Presidency of Ulysses S. Grant

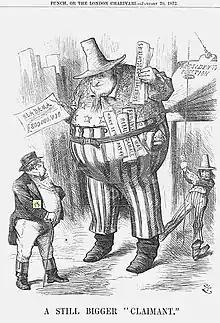
John Bull (Great Britain) is dwarfed by a gigantic inflated American "Alabama Claim" cartoon by Joseph Swain in "Punch – or the London Charivari" 22 Jan 1872.

To keep annexation relevant, Grant mentioned Santo Domingo in his December 1870 State of the Union Address. Congress responded, and in January 1871, created a special commission to investigate the island. However, Senator Sumner continued to vigorously oppose annexation. Grant appointed Frederick Douglass, an African American civil rights activist, as one of the commissioners who voyaged to the Dominican Republic. In March 1871, working behind the scenes, Grant had Sumner removed and replaced by Simon Cameron (Pennsylvania) as chairman of the Foreign Relations Committee. Returning to the United States after several months, the commission issued a report in April 1871, that stated the Dominican people desired annexation and that the island would be beneficial to the United States. Congress, however, refused to reconsider annexation, and dropped the matter.